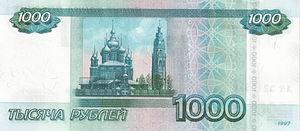
Le rouble russe, est l'unité monétaire de la Fédération de Russie depuis le 1ᵉʳ janvier 1993. Son symbole ₽ est devenu officiel le 11 décembre 2013. Il est divisé en 100 kopecks.